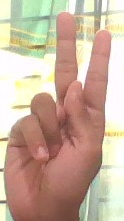
ASL sign: K